Beautiful Trauma

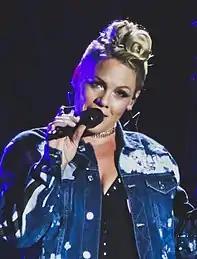

Concurrently with the release of "Beautiful Trauma" on October 13, 2017, Pink partnered with Apple Music and released "On The Record: P!nk - Beautiful Trauma", a short documentary that includes scenes from the album's recording sessions. The following day, Pink appeared on "Saturday Night Live" and performed "What About Us", as well as "Beautiful Trauma" for the first time. Two days later, the singer was interviewed on "Good Morning America" and also performed the two tracks. On October 22, 2017, Pink performed during CBS Radio's We Can Survive benefit concert at the Hollywood Bowl for breast cancer awareness. Her setlist included "Barbies", "What About Us", and "Beautiful Trauma" from the album. On November 1, 2017, Pink appeared on "Jimmy Kimmel Live!" and sang "What About Us". She performed "Barbies" at the 51st Annual Country Music Association Awards on November 8 of that year, accompanied by a string quartet and two backing vocalists. Chris Parton of "Rolling Stone" called the performance "stunning and thoughtful". On November 15, 2017, Pink appeared on "The Late Late Show with James Corden" in the Carpool Karaoke segment, singing her previous singles as well as "What About Us" and "Beautiful Trauma".